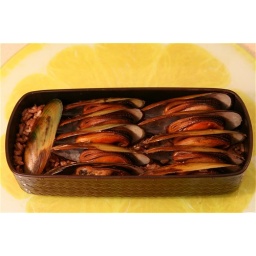
Bento box containing New Zealand Greenlip Mussels and brown rice cooked in red wine.